Fonz (video game)

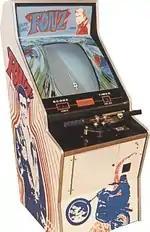
Arcade cabinet

"Moto-Cross" / "Fonz" is an early black-and-white motorbike racing game, most notable for introducing an early three-dimensional third-person perspective. Both versions of the game display a constantly changing forward-scrolling road and the player's bike in a third-person perspective where objects nearer to the player are larger than those nearer to the horizon, and the aim was to steer the vehicle across the road, racing against the clock, while avoiding any on-coming motorcycles or driving off the road. The game also introduced the use of haptic feedback, which caused the motorcycle handlebars to vibrate during a collision with another vehicle.